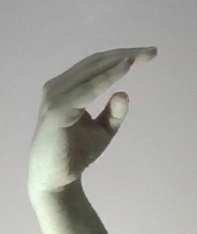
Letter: jeem